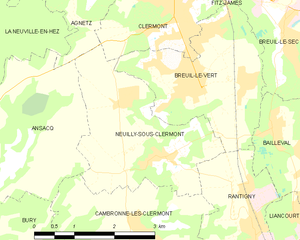
Neuilly-sous-Clermont est une commune française située dans le département de l'Oise en région Hauts-de-France.